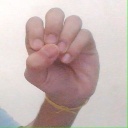
अक्षर: उ